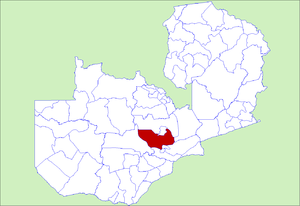
Le District de Chibombo est un district de Zambie, situé dans la province Centrale. Sa capitale se situe à Chibombo. Selon le recensement zambien de 2000, le district a une population de 241 612 personnes.